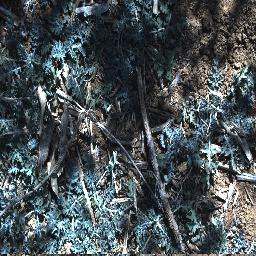
Label: parthenium